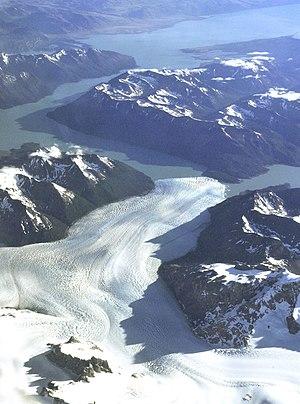
Un lac proglaciaire est une étendue d'eau résultant de la fonte d'un glacier.